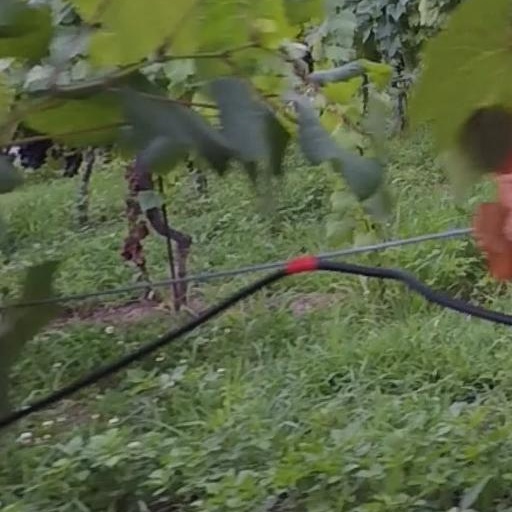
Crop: grape